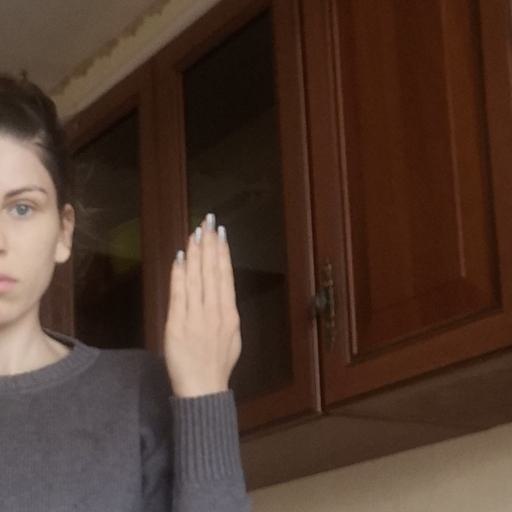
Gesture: stop_inverted